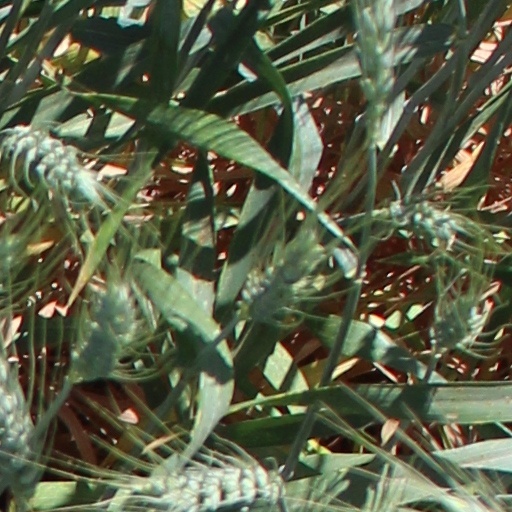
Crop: wheat